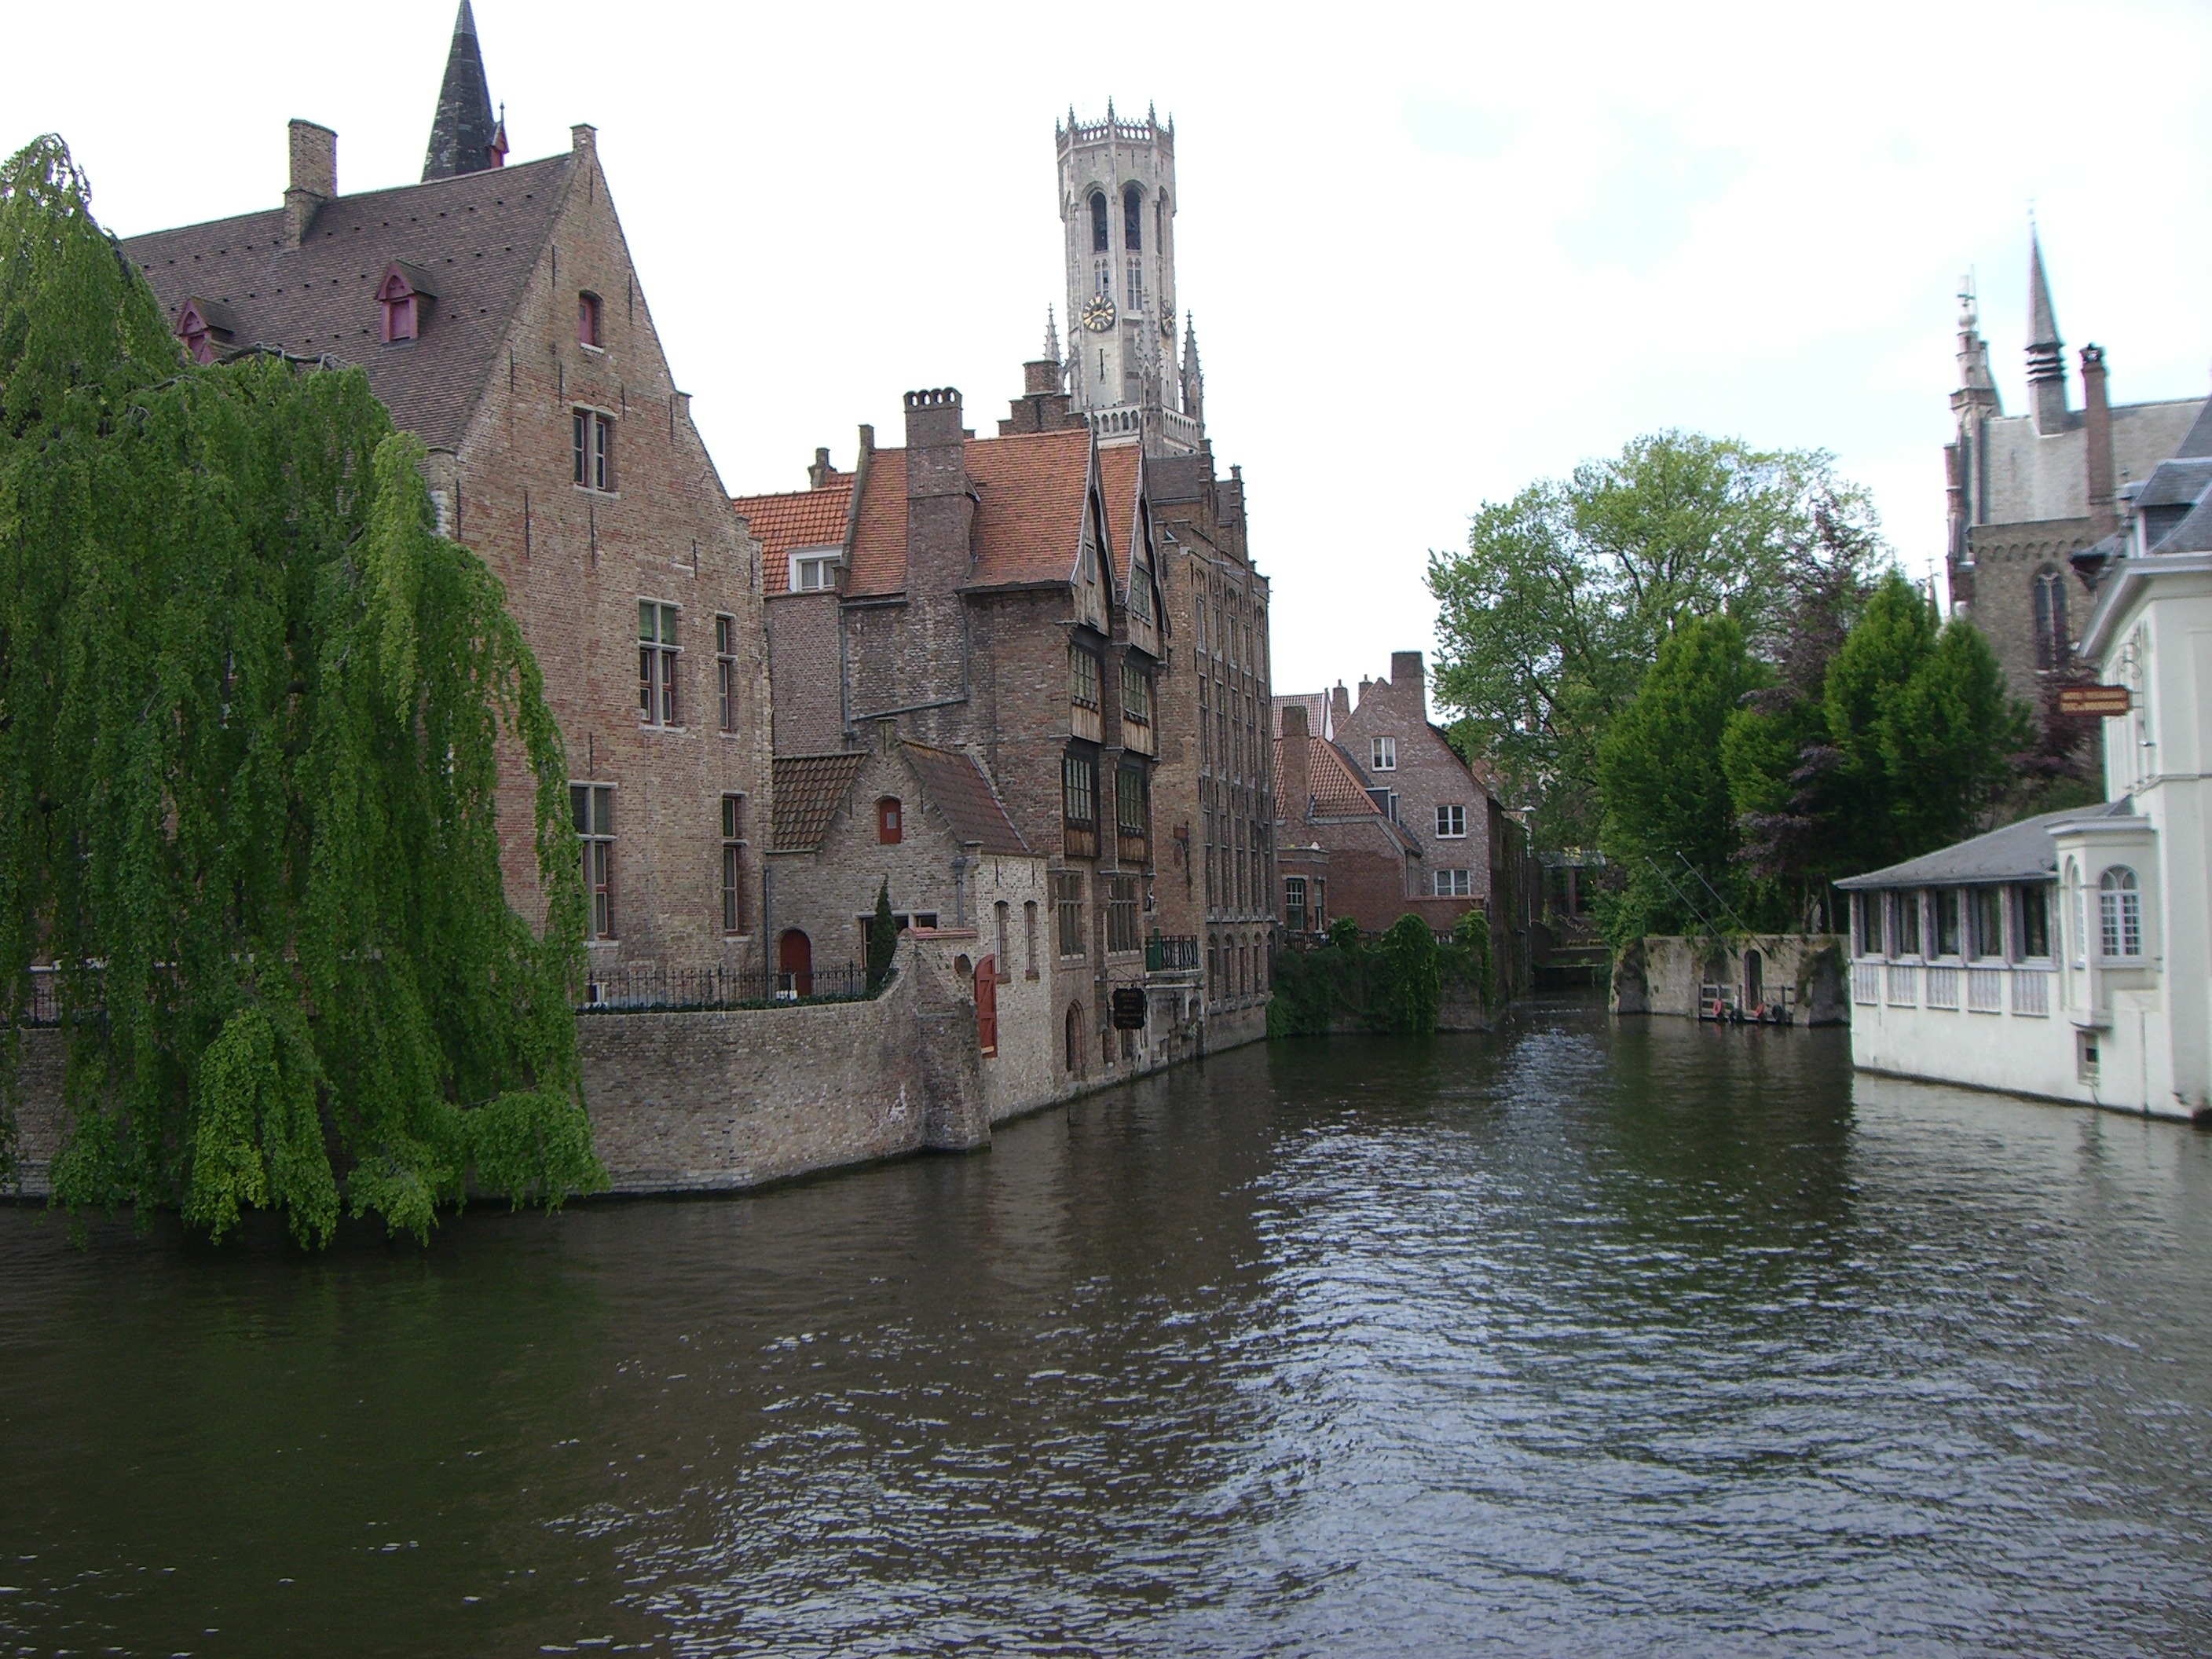
town, city, river, canal, idyllic, castle, waterway, channel, bruges, ditch, moat, landform, water castle